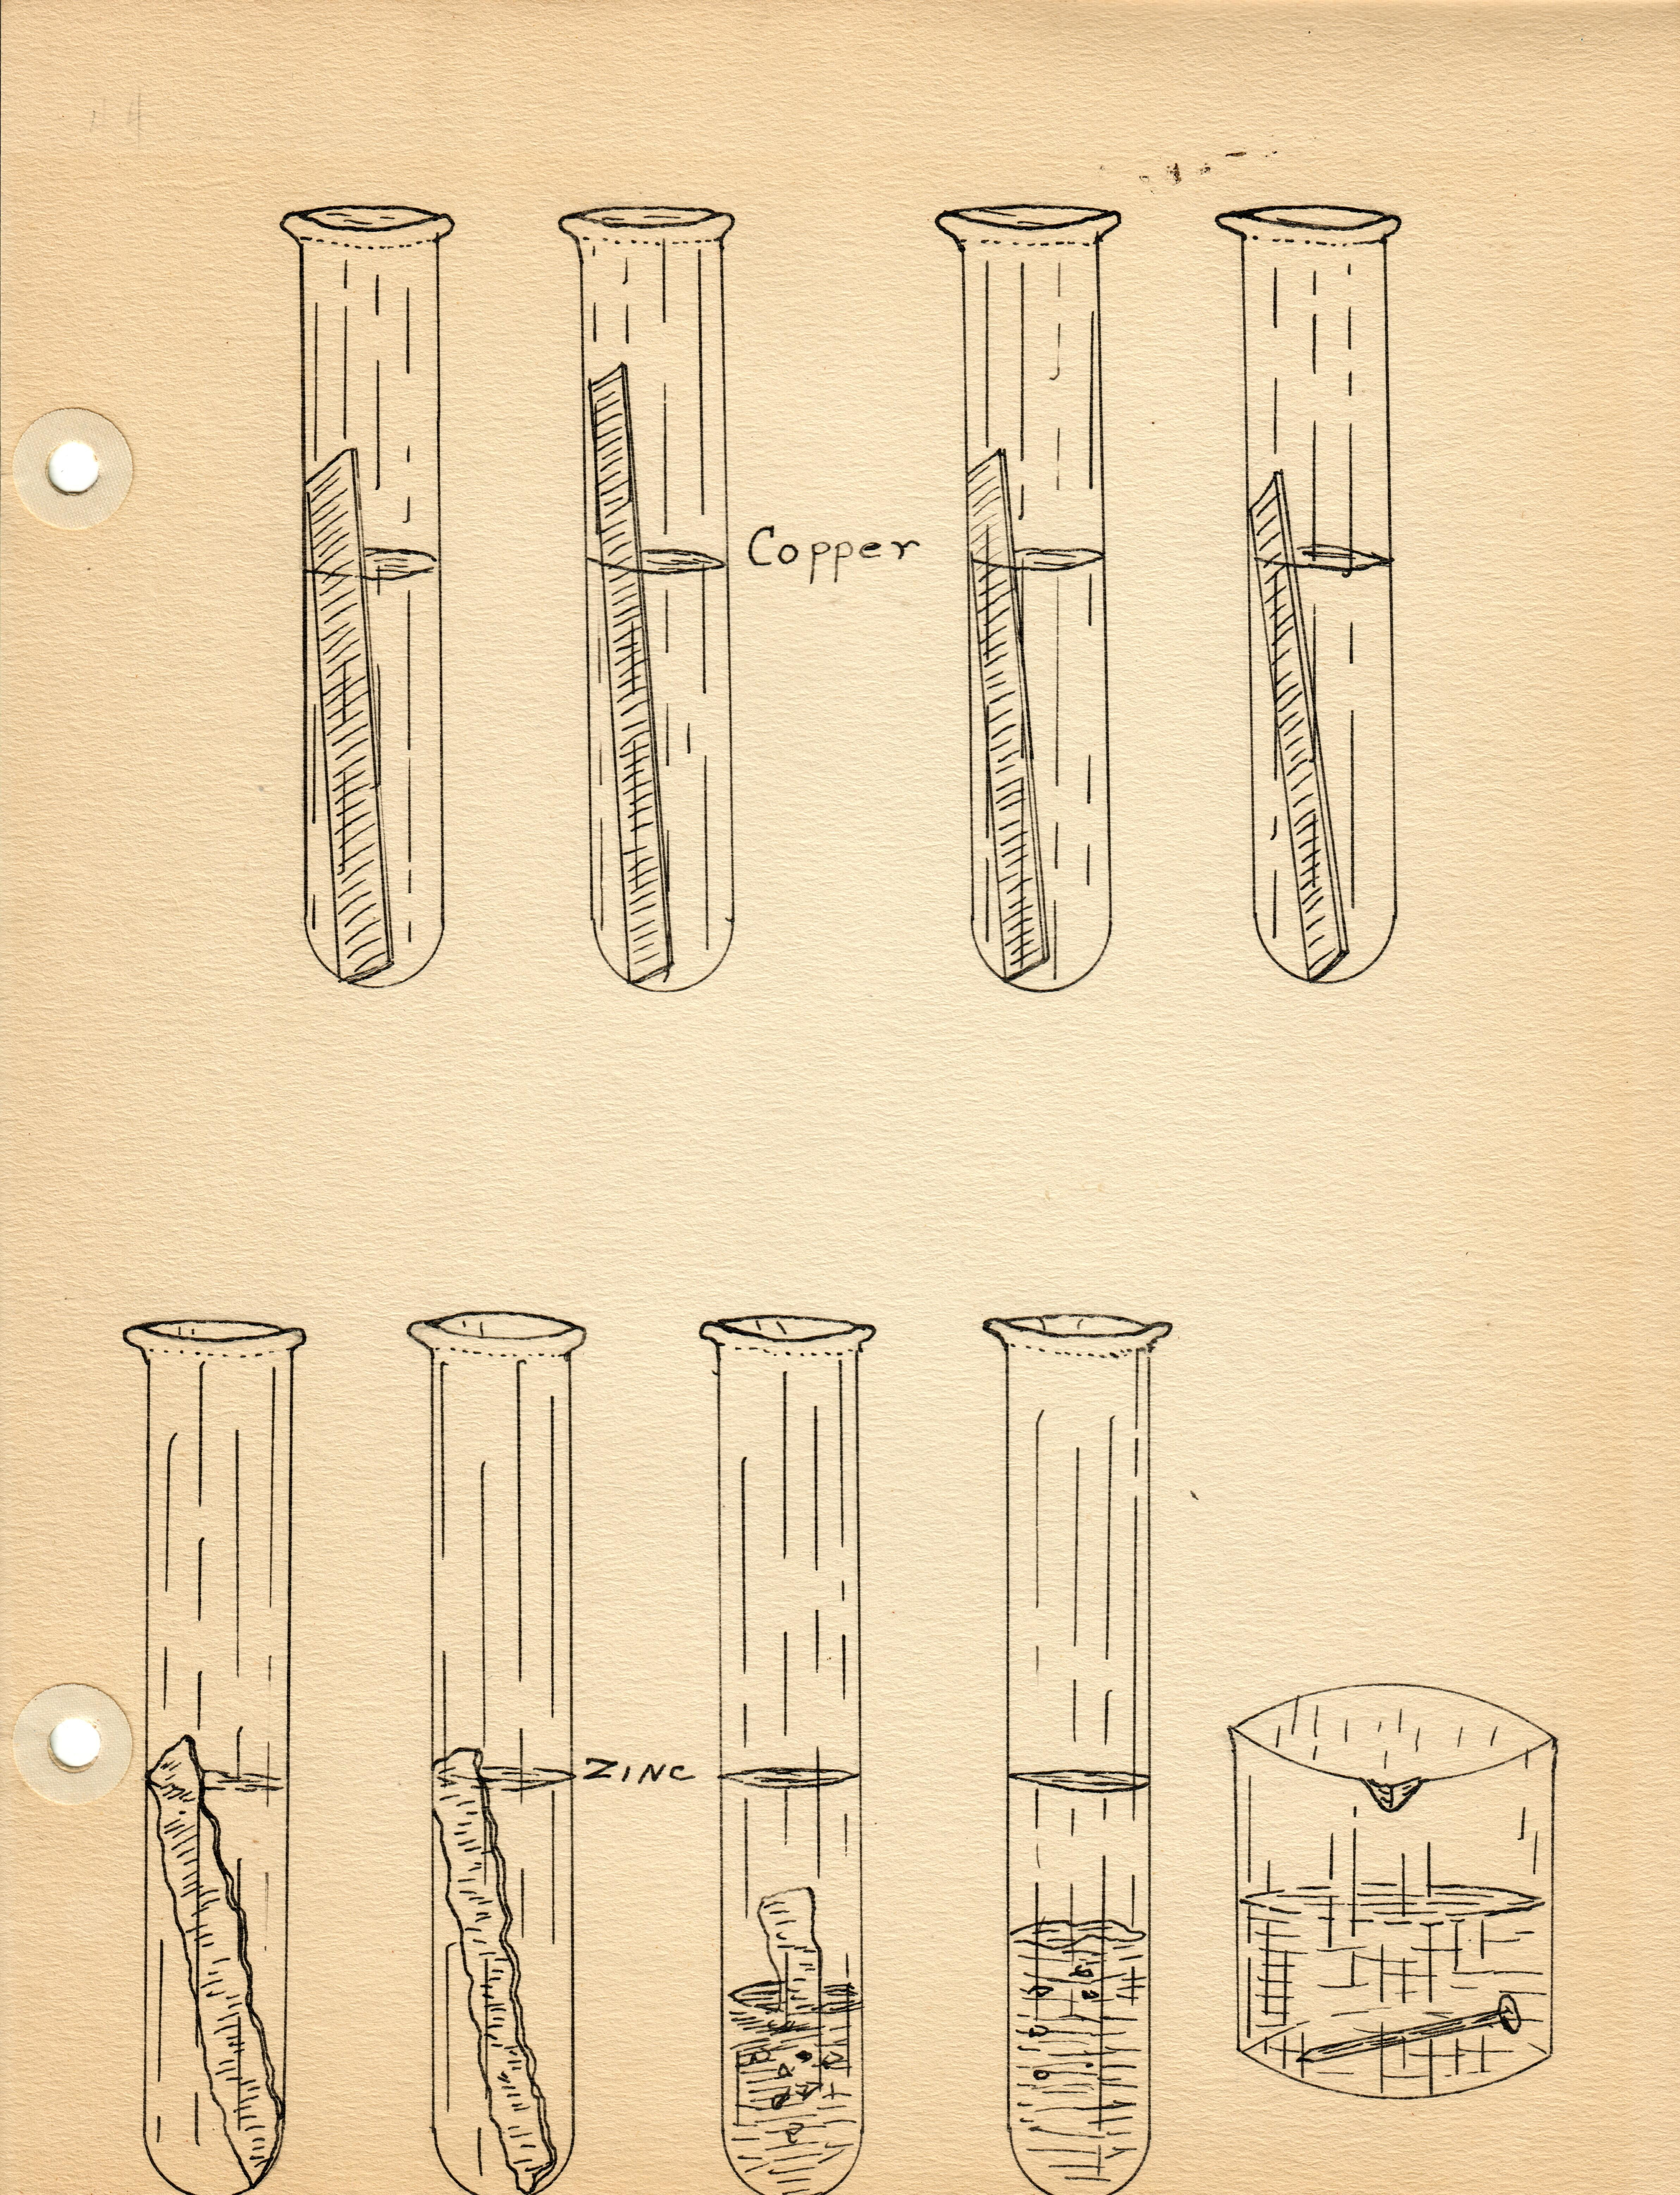
Copper Zinc Test Tubes Beaker
Specialty: lab-equipment